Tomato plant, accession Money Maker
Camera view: bottom (45 deg); turntable rotation: 180 degrees
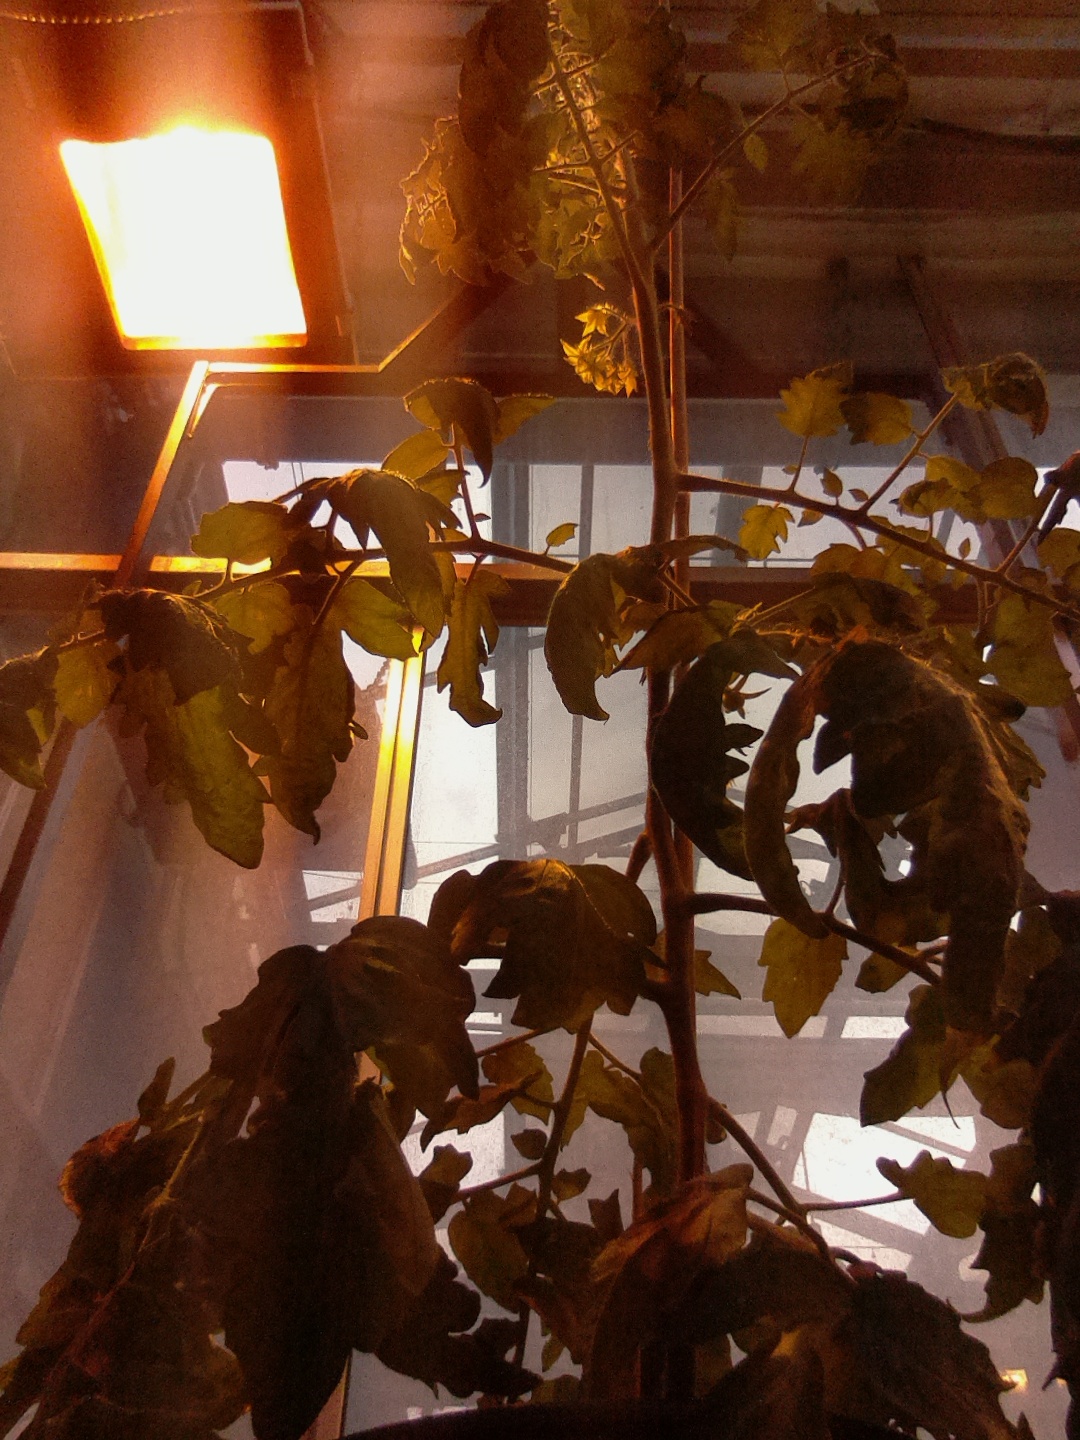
BBCH growth stage 70: Fruits at the main stem or branches visibles